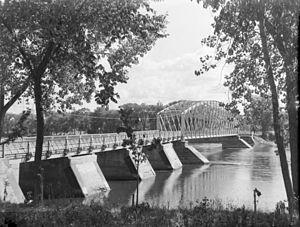
Nous voyons le pont Jacques-Bizard (reconstruit complètement depuis) entre Montréal et l'île Bizard.